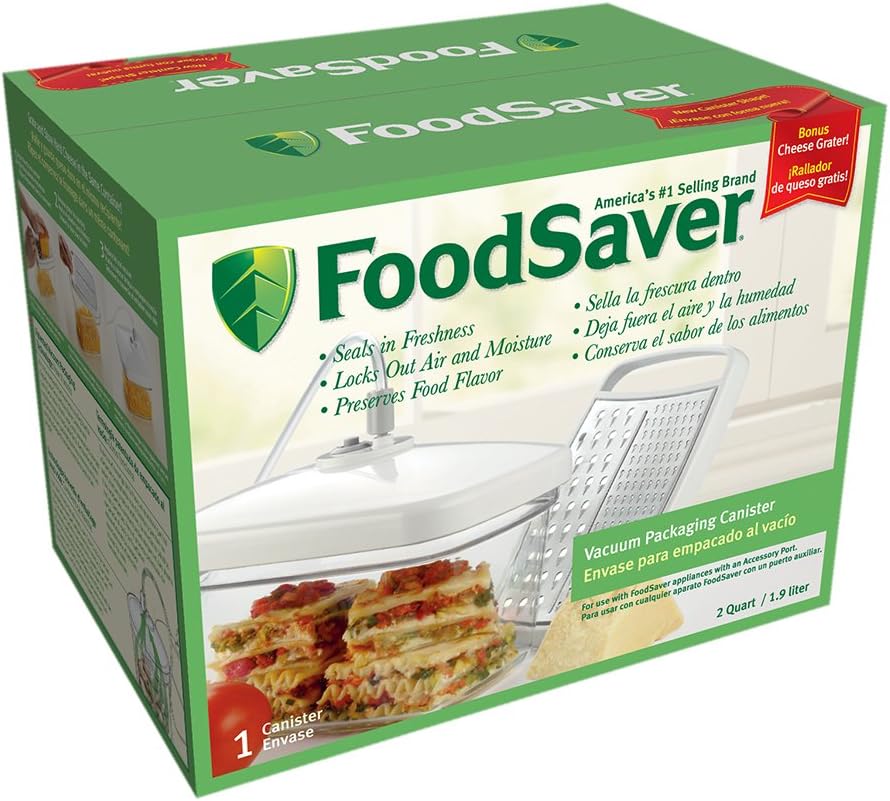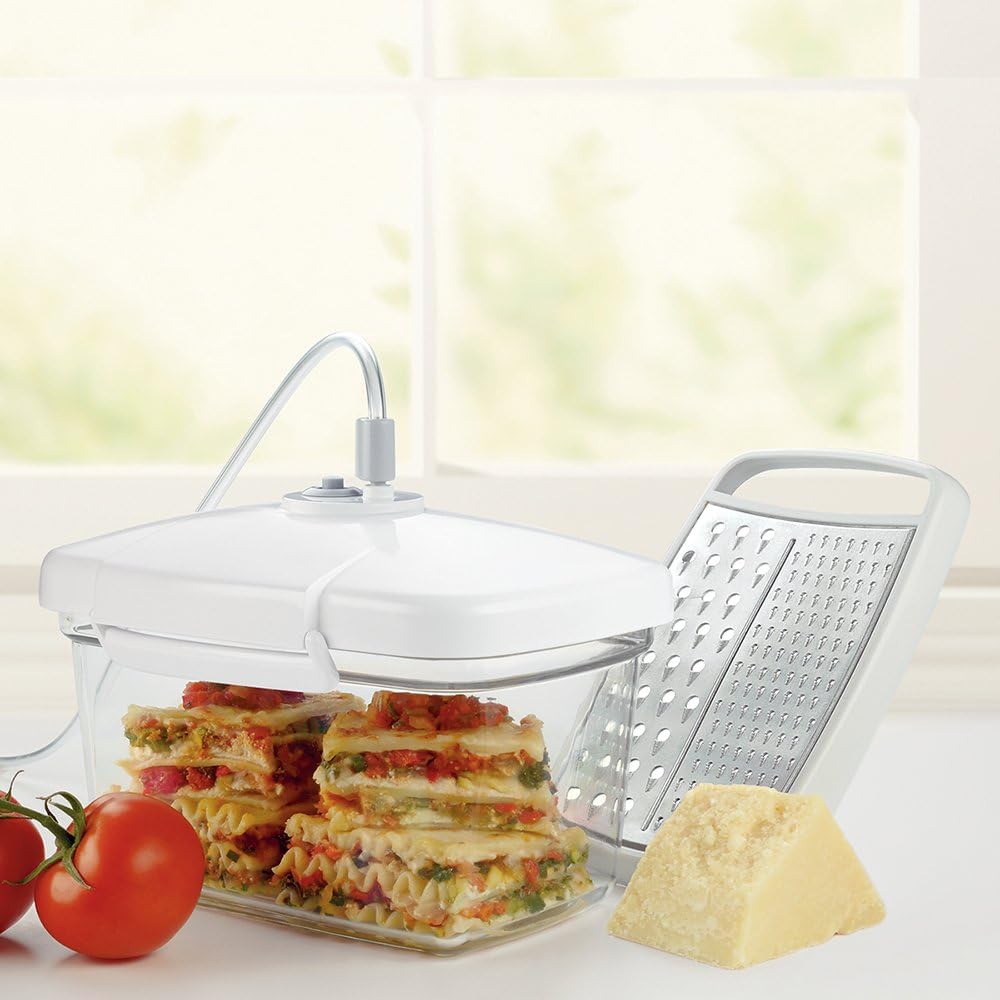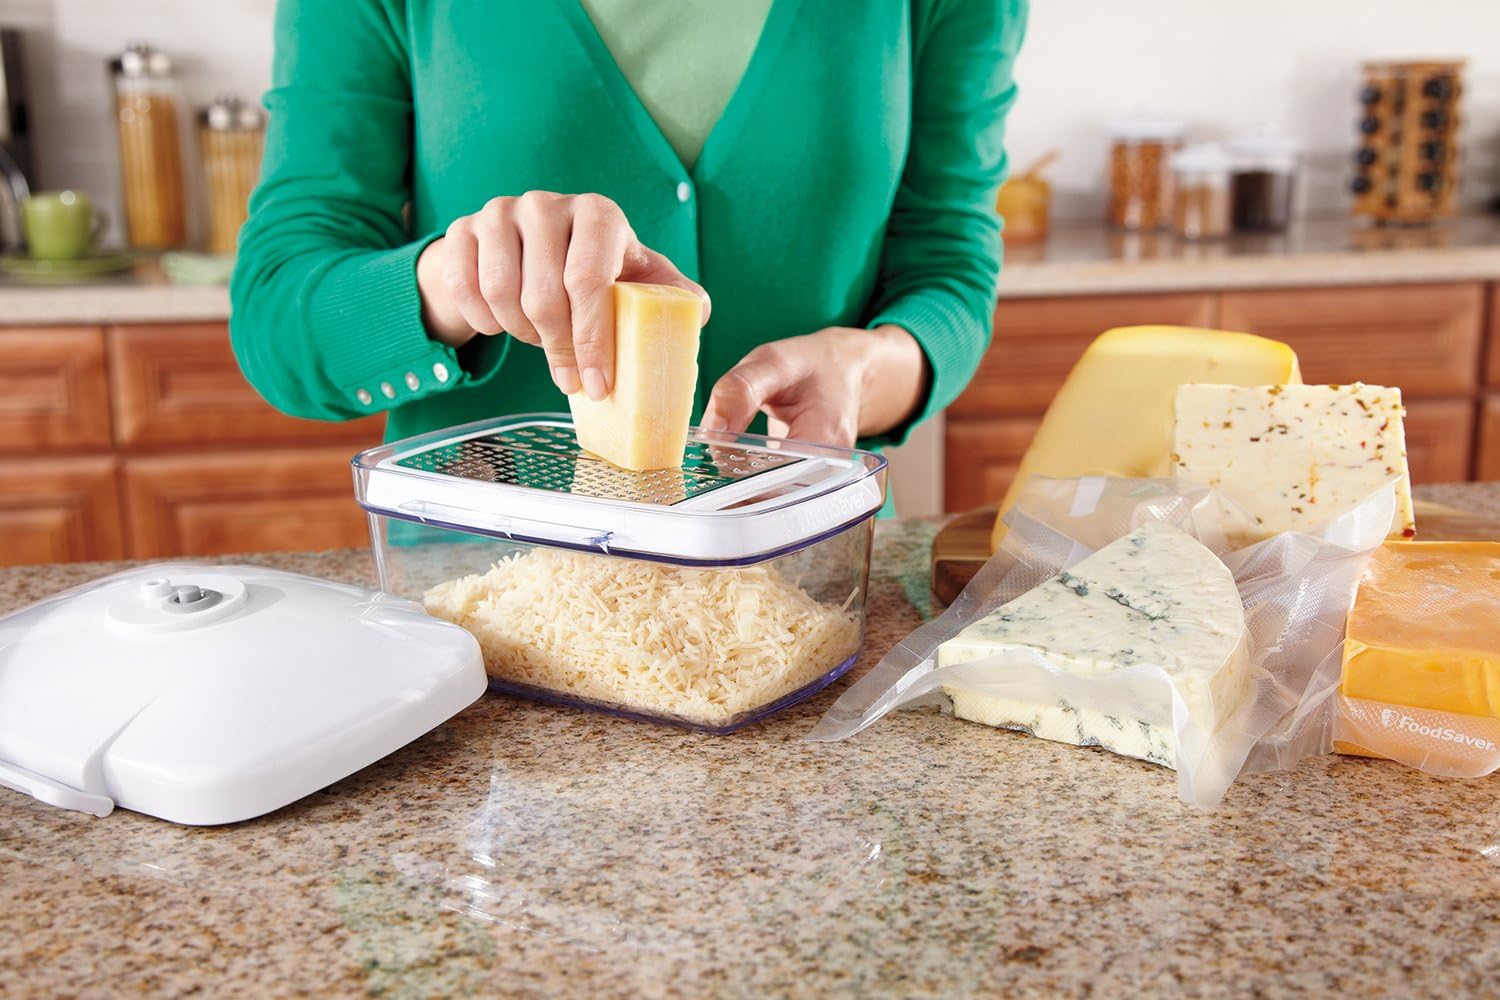
FoodSaver Rectangular Canister with Bonus Cheese Grater
Category: Health & Personal Care
2-quart, rectangular-shaped FoodSaver canister keeps food fresh for longer. view larger Cheese grater included with 2 grating surfaces--one for shredding and one for shaving. view larger Secure-latching lid with hose (designed for use with FoodSaver vacuum sealing system). view larger Grater fits flat on top of the canister, allowing for no-mess shredding right into the container. view larger FoodSaver 2-Quart Rectangular Canister with Cheese Grater Sleek Air-Tight Storage A handy addition to any FoodSaver system, this 2-quart FoodSaver canister seals out air and moisture, making it easy to keep a variety of foods fresh longer. Use the rectangular-shaped container for storing anything from leftover lasagna, veggie sandwiches, or shredded cheddar cheese to slices of homemade bread, savory crackers, chocolate brownies, and more. From the refrigerator to the cupboard, the canister provides an exceptionally versatile food-storage solution. The canister's hard sides also makes it a smart choice for crush-free storage of delicate items, such as fresh strawberries or green salads, and its durable, clear base allows for viewing contents at a glance. Even more, the canister provides a low-profile design, which helps save on space in the fridge, and its secure-latching lid keeps the canister sealed air tight. Vacuum-Sealing Latch-On Lid The 2-quart rectangular canister's innovative lid features an air-removing hose that attaches to any FoodSaver vacuum sealing system (machine not included). To vacuum seal, simply add food to the canister, secure the latch-on lid, and connect the lid's removable hose to the vacuum sealing system. The vacuum sealer will automatically remove all the air inside the canister to create a stay-fresh, airtight seal. To remove the lid, push down on the lid's vacuum-release button and unlatch the lid. Includes Cheese Grater A rectangular-shaped cheese grater comes included. The grater fits flat on top of the canister, allowing for easy cheese shredding right into the container. The cheese grater features a white frame with a loop handle for easy insert/removal and a durable metal blade surface with two grating surfaces: one for shredding (ideal for shredded cheddar on taco night or piles of mozzarella for homemade pizza) and one for shaving (sensational for finely shaved parmesan or other hard cheeses). Store-bought shredded cheese offers convenience, but costs more and goes bad quickly. Purchase blocks of cheese and shred at home for the same convenience at a lower cost--and with the added benefit of vacuum sealing between uses for prolonged freshness. The canister and grater combo make it easy to shred and store--all in one. Keeps Food Fresh up to 5x Longer -- Save up to $2700 a Year As always, the FoodSaver system keeps your food fresh up to five times longer compared to other storage methods (like zipper bags, foil, plastic wrap and plastic containers) and helps you save up to $2700 a year by buying food in bulk, purchasing on-sale food items, and not having to worry about freezer burn or wasted food. BPA-Free Material The 2-quart rectangular canister is made of BPA-free plastic that's both stain resistant and odor proof for reliable performance from one use to the next. When finished, the container cleans up easily by hand or in the dishwasher. About the FoodSaver brand The FoodSaver brand provides a range of vacuum sealing systems and an array of useful accessories like containers, jar sealers, and wine-bottle stoppers as well as pre-cut freezer bags and rolls of bag material for creating custom-size bags. An effective and convenient food-storage solution. The FoodSaver brand not only helps people save time, money, and food, but it also helps keep kitchens running smoothly and efficiently--perfect for busy families or for those who love to entertain. FoodSaver Products vs. Ordinary Storage Methods FREEZER Ordinary Storage FoodSaver System Beef, Game & Poultry 6 months 2-3 years Fish 6 months 2 years Soups & Stews 3-6 months 1-2 years Coffee Beans 6-9 months 2-3 years Vegetables 8 months 2-3 years Bread 6-12 months 1-3 years REFRIGERATOR Ordinary Storage FoodSaver System Cheese 1-2 weeks 4-8 months Lettuce 3-6 days 2 weeks Berries 1-6 days 1-2 weeks PANTRY Ordinary Storage FoodSaver System Flour & Sugar 6 months 1-2 years Rice & Pasta 6 months 1-2 years Cookies 1-2 weeks 3-6 weeks Works with the Following FoodSaver Systems FSFRSH0051 V2244 V3240 V3460 V3835 V4840 Manual/Automatic Operation ManualManual Manual Fully Automatic Fully Automatic Fully Automatic Cordless, Compact Handheld ✓ Works with Heat Seal Bags & Rolls ✓ ✓ ✓ ✓ ✓ Airtight Heat Seal ✓ ✓ ✓ ✓ ✓ Extra-Wide Sealing Strip ✓ ✓ ✓ ✓ ✓ Patented Removable Drip Tray ✓ ✓ ✓ ✓ ✓ Accessory Port ✓ ✓ ✓ ✓ ✓ Starter Kit Included ✓ ✓ ✓ ✓ ✓ Moist/Dry Food Settings ✓ ✓ ✓ ✓ Built-in Roll Storage & Cutter ✓ ✓ ✓ ✓ Adjustable Speed Settings ✓ ✓ ✓ Automatic Bag Detection ✓ ✓ ✓ Automatic Moist/Dry Detection ✓ ✓ ✓ Marinate Capabilities ✓ ✓ ✓ Canister Mode ✓ ✓ ✓ Accessory Button ✓ ✓ ✓ Built-in Retractable Accessory Hose ✓ ✓ Works with Vacuum Zipper Bags ✓ ✓ Retractable Handheld Sealer ✓ Easy Access Pull-out Drip Tray Drawer ✓
Features: 2 quart size | Airtight, odor proof and stain resistant, BPA-free container | Dishwasher safe | Includes bonus cheese grater